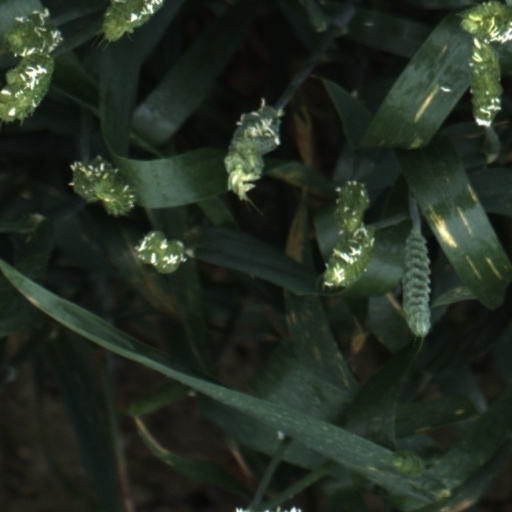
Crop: wheat